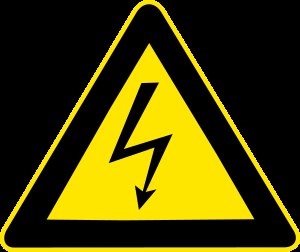
Højspænding
Det internationale advarselsskilt for højspænding.
Højspænding betegner en høj elektrisk spænding. I følge International Electrotechnical Commission betegnes spændinger større end 1.000 V vekselstrøm eller 1.500 V jævnstrøm som højspænding.